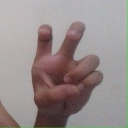
अक्षर: छ